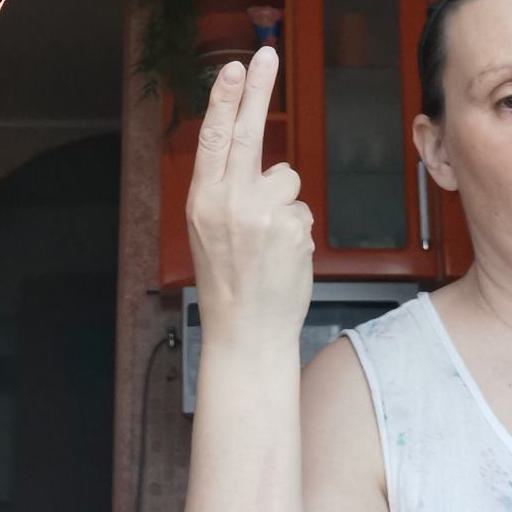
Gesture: two_up_inverted